Jennifer Lanthier

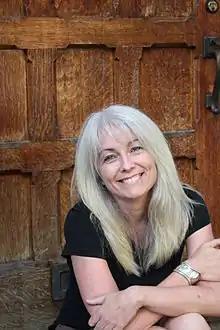
Jennifer Lanthier August 2012

Jennifer Deirdre Jane Lanthier (born February 29, 1964) is a Canadian children's author and journalist. Since August 2016 she has been the Director, U. of T. News at the University of Toronto.